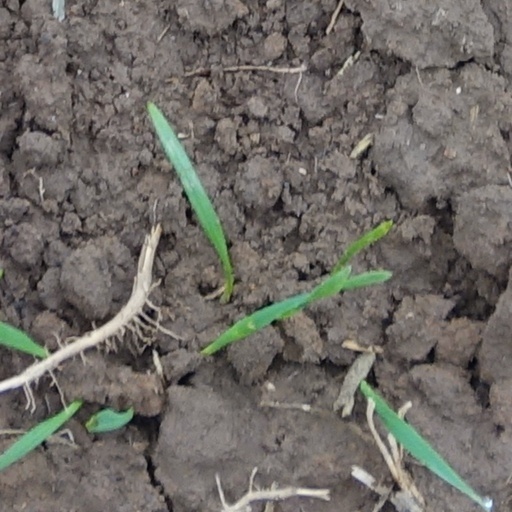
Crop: wheat